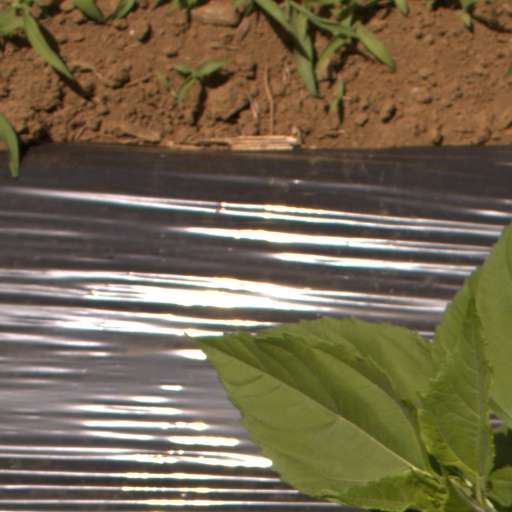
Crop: Jerusalem artichoke